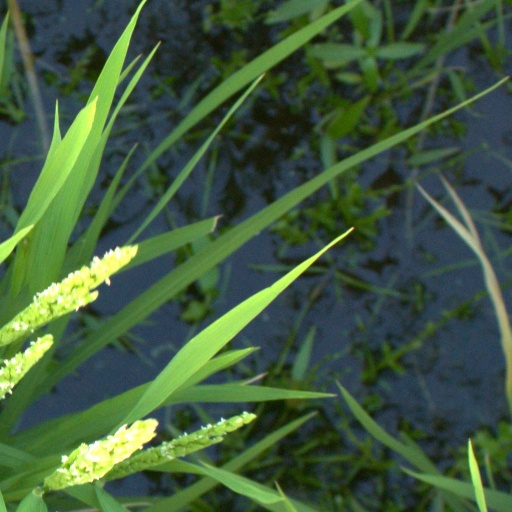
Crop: rice